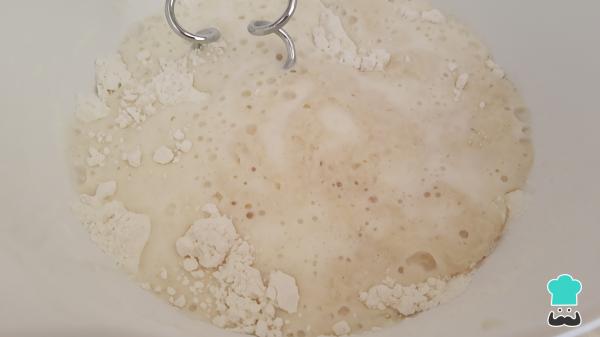
En otro recipiente coloca la harina de trigo y la pizca de sal, mezcla con un tenedor o batidor globo. Seguido, agrega la mezcla de la levadura y empieza a integrar todo.